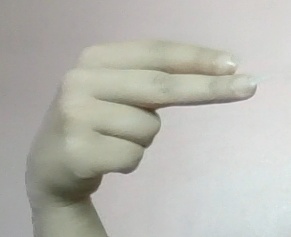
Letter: ain